Future Husband

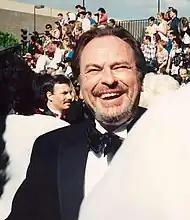
Rip Torn, a caucasian male in his early-60s with dark hair, wears a black suit and white shirt with a black bow-tie. He laughs and smiles.

In "Future Husband", Jack learns from former GE chairman Jack Welch that current GE CEO Don Geiss, played by Rip Torn, has died. Torn did not make any appearances in this season, marking his last role as Don Geiss in the episode "Larry King" that aired on February 26, 2009, during the third season. Television writer Bob Sassone of TV Squad wondered if Torn was written out of the series due to an alcohol-related incident that occurred with Torn in January 2010. Welch appeared as himself here and was chairman and CEO of GE from 1981 until 2001. Actor James Rebhorn, best known for his current role as a special agent in the USA Network crime comedy-drama "White Collar", made his debut as the character Dr. Kaplan, Liz and Wesley's dentist. This was news anchor Brian Williams' third guest appearance as himself. In the scene in which he appears, Williams engages in smack talk in the CNBC offices, telling Avery and her colleagues that his news program "NBC Nightly News" "rules".